Ian Vaughan

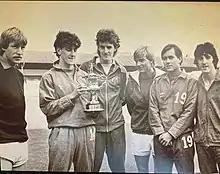

He also made 10 appearances while on loan to Stockport County, before leaving to join then non-league Burton Albion. He subsequently joined Mossley, playing 85 times in the 1986–87 season before leaving to finish his career with Buxton FC .